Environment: real
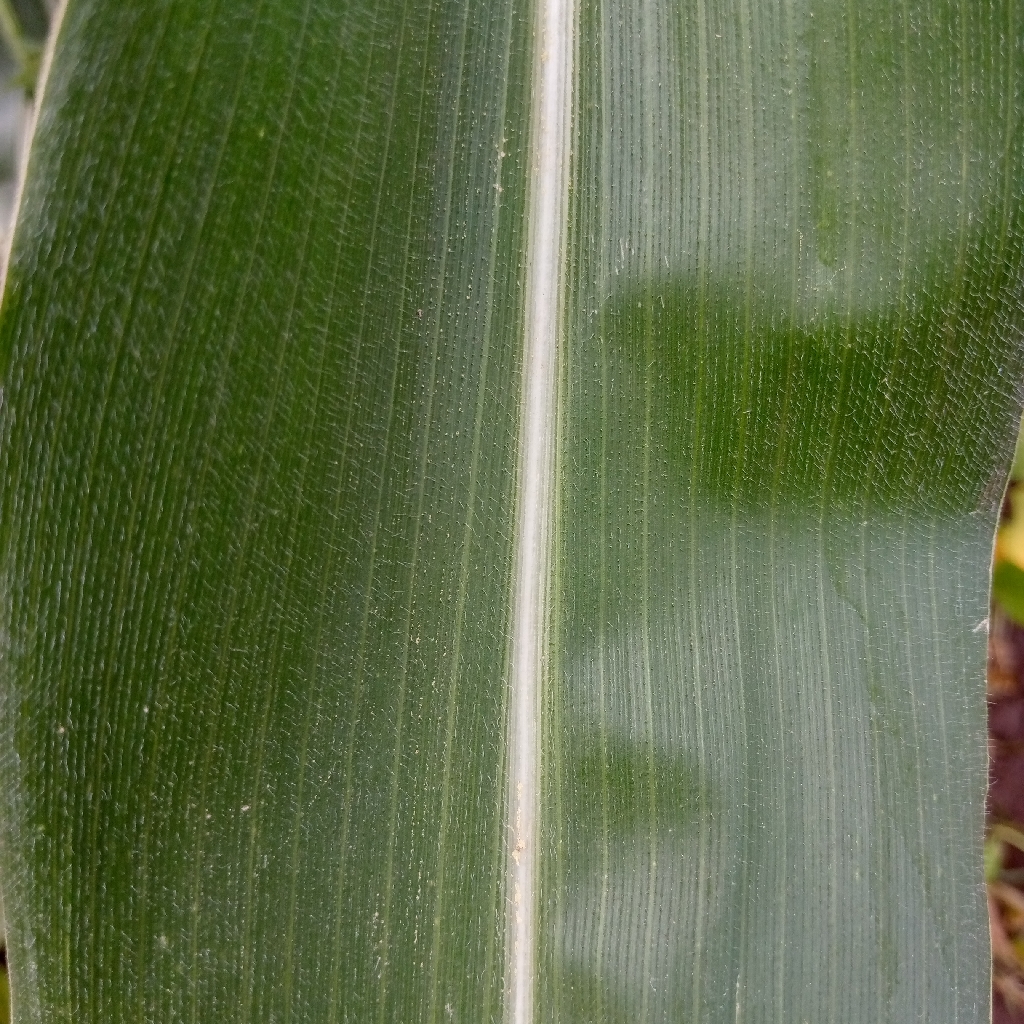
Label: healthy